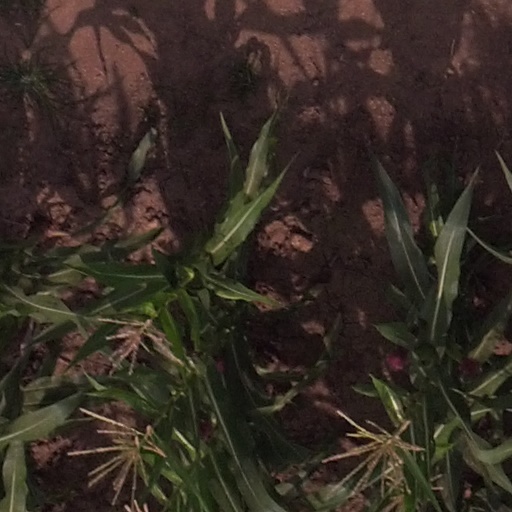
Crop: maize; corn